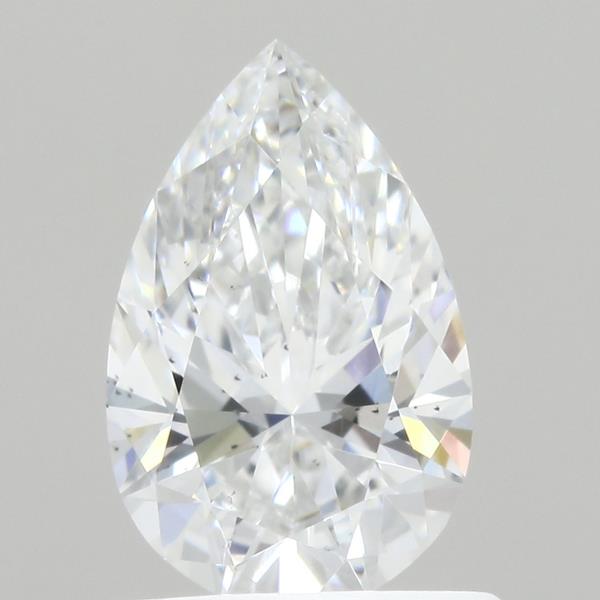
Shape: pear
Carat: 0.74
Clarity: VS2
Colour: E
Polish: EX
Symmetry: EX
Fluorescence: NONE
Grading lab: IGI
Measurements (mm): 7.84 x 5.02 x 3.2